James Mascall Morrison Crombie

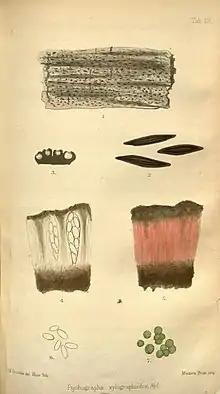
Drawing of "Ptychographa xylographoides" by Crombie, published in an 1874 issue of the Journal of Botany, British and Foreign

Crombie was born in Aberdeen sometime in 1831, and attended Marischal College. He went on to earn his M.A. from Edinburgh University. His first publication was a small volume on the natural history Braemar in 1861. In 1862, Crombie became an ordained minister in the Church of Scotland. He was named Fellow of the Linnean Society in 1869. He began to publish his accounts of British lichens in 1870. Between 1874 and 1877 he edited and distributed his exsiccata "Lichenes Britannici exsiccati".